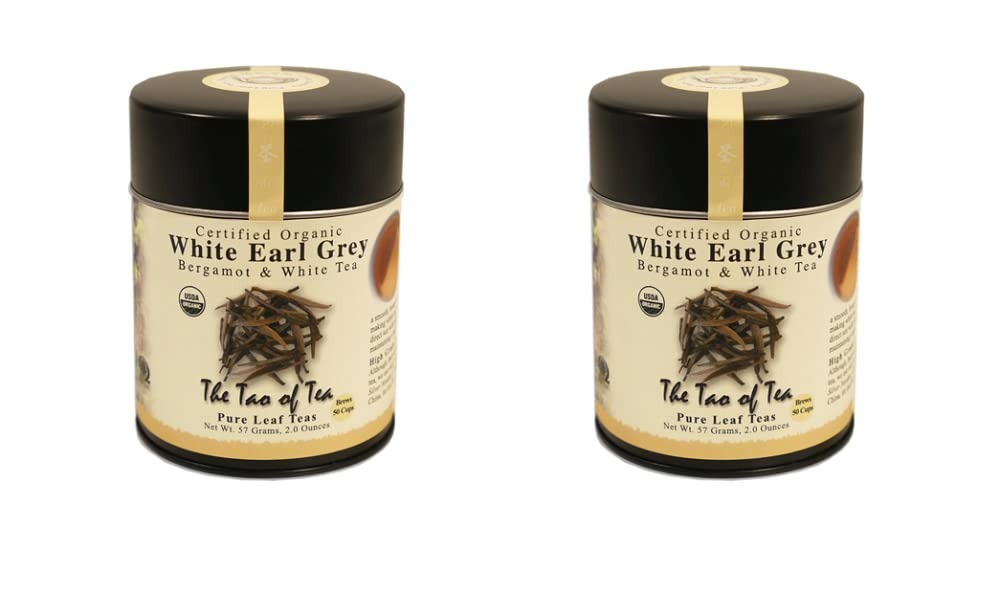
Item Name: The Tao of Tea, White Earl Grey Sun-Dried White Tea, Loose Leaf, 2-Ounce Tins (Pack of 2)
Bullet Point 1: Pack of two, 2-ounce (total of 4-ounce)
Bullet Point 2: USDA organic
Bullet Point 3: Pure leaf teas
Bullet Point 4: Rich in anti-oxidants
Value: 4.0
Unit: Ounce

Price: 18.99